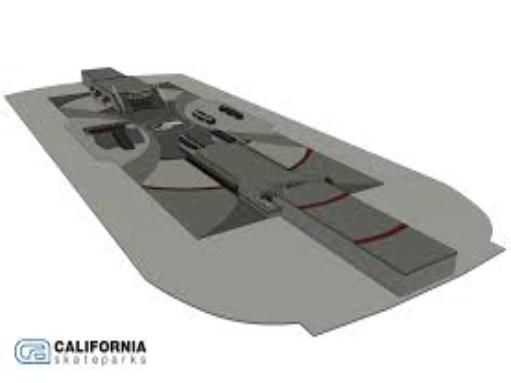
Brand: California Skateparks
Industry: Sports